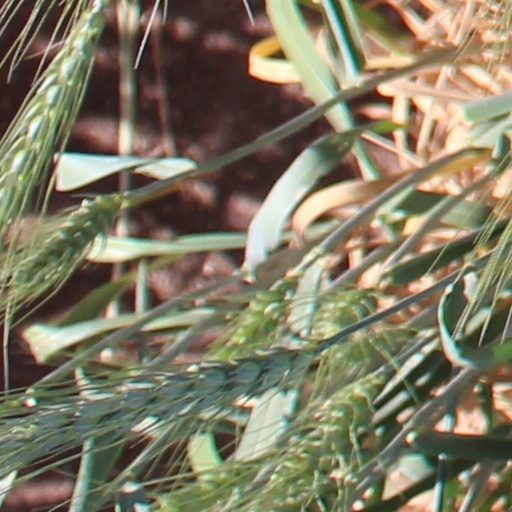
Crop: wheat